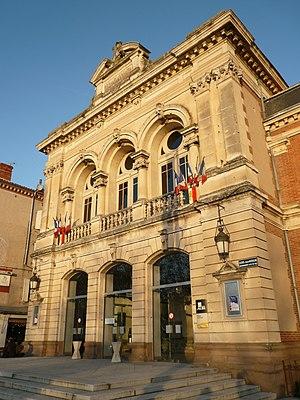
Théatre d'Albi (Tarn) France
Albi est une commune du Sud-Ouest de la France, chef-lieu du département du Tarn en région Occitanie et le siège de l'archidiocèse d'Albi, Castres et Lavaur.
Ce tableau présente la liste de tous les monuments historiques classés ou inscrits dans la ville d'Albi, Tarn, en France.